Gagil

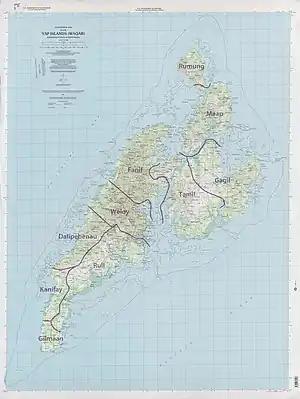
Map of the municipalities of Yap including Gagil

Gagil (dialect "Ggil") is a municipality in the state of Yap, in the Federated States of Micronesia. It forms part of Island and covers the eastern side of the island. It has a population of roughly 400 people scattered in village groups. One of these villages includes the village of Gachpar which was once the capital of the historic Yap Islands Empire that lasted from about 10th to the 15th century AD and stretched as far as east as the west halls of Chuuk Lagoon, as far south as the northern atolls of Papua New Guinea, and as far west as the outer islands of Palau.